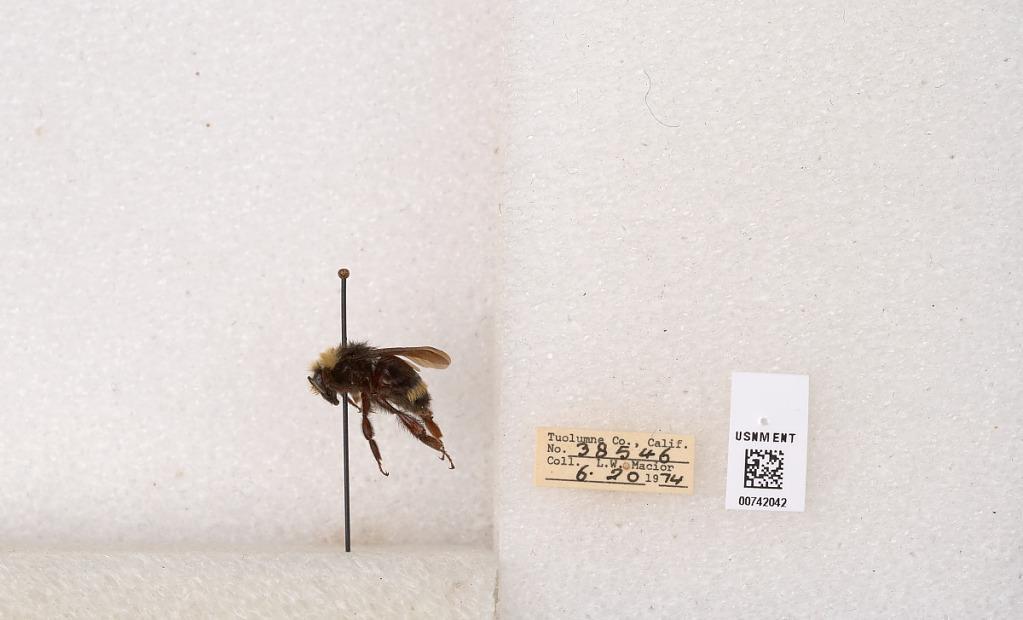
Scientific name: Bombus (Pyrobombus) vosnesenskii Radoszkowski
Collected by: L. Macior
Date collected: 1974-6-20
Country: United States
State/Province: California
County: Tuolumne
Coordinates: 37.9712, -120.228